Phoenix loureiroi

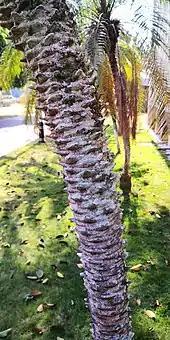
Closeup of trunk

Phoenix loureiroi (commonly known as the mountain date palm, vuyavuy palm, or voyavoy palm) is a species of flowering plant in the palm family, indigenous to southern Asia, from the Philippines, Taiwan, India, southern Bhutan, Burma, Thailand, Cambodia, Vietnam, Pakistan, and China. It occurs in deciduous and evergreen forests and in clear terrain from sea level to 1,500 m altitude.